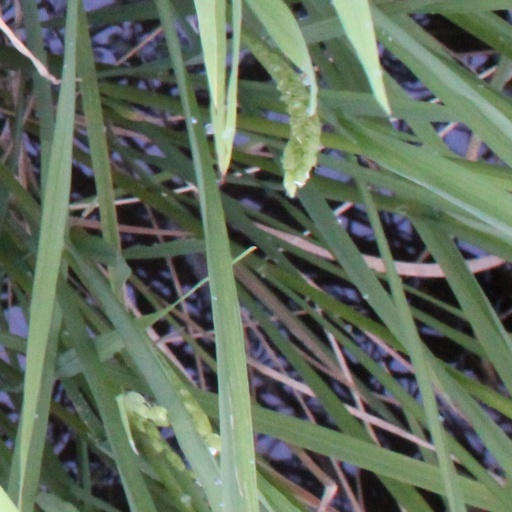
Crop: rice